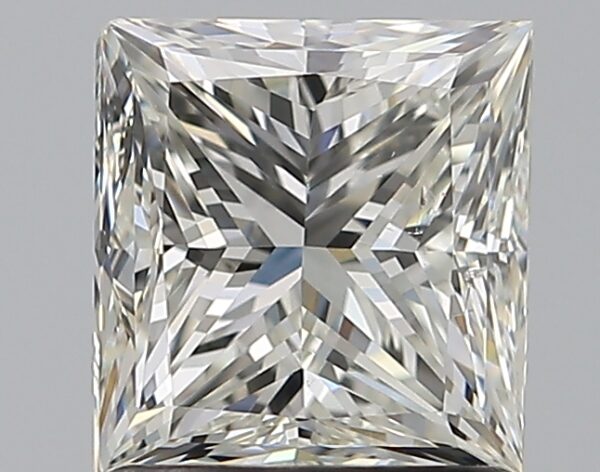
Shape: princess
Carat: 1.5
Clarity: SI1
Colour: I
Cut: GD
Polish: EX
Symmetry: VG
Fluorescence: N
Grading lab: GIA
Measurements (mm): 6.25 x 5.98 x 4.72